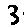
Label: 3